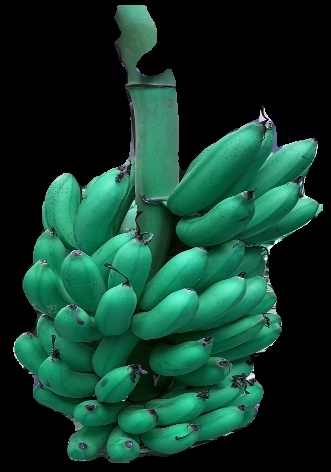
Variety: rasbale
Grade: grade1